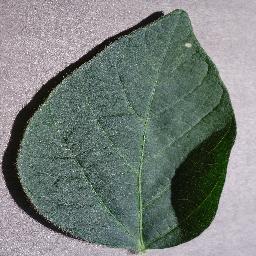
Label: Soybean___healthy